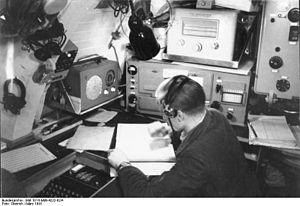
L'Unterseeboot 124 est un sous-marin allemand de type IX.B utilisé par la Kriegsmarine pendant la Seconde Guerre mondiale.
L'expression « bataille de l'Atlantique » désigne l'ensemble des combats qui ont eu lieu dans l'Atlantique nord, pendant la Seconde Guerre mondiale. La paternité de l'expression est attribuée à Winston Churchill. C'est la plus longue bataille de l'Histoire, commençant le 3 septembre 1939 pour finir le 8 mai 1945.